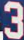
Number: 3